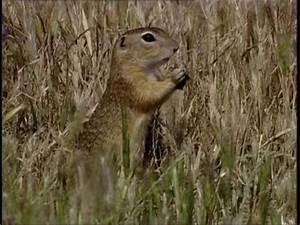
squirrel